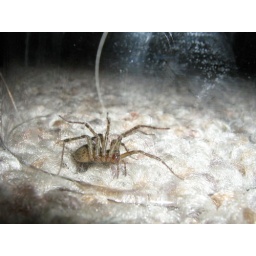
it was running across my floor...now its spider under glass :)